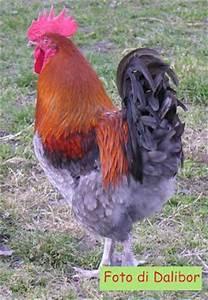
chicken